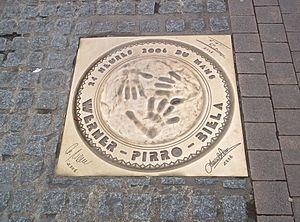
Plaque de bronze des empreintes des vainqueurs des 24 heures 2006
Le quartier Saint-Nicolas correspond au centre-ville du Mans. Il est piétonnier et donc interdit aux véhicules depuis décembre 2008. Au centre du quartier, on trouve la principale place de ralliement de la ville : la place de la république. Au même endroit, le quartier est traversé par le tramway.